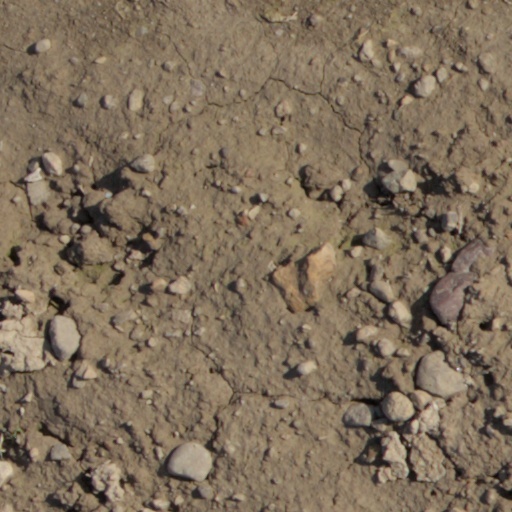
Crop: wheat